Cupra Born

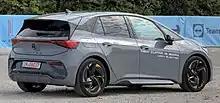
Rear view

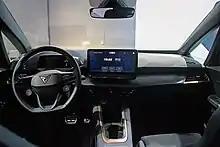
Interior

Production of the Born was confirmed in July 2020, and it is sold under the Cupra brand. The production car would have a larger battery pack than the prototype. The car was renamed to Cupra Born in February 2021, therefore dropping the "el-" from the name. It was expected to cost around £40,000, which is noted to be around the price of the higher end models of the Volkswagen ID.3.